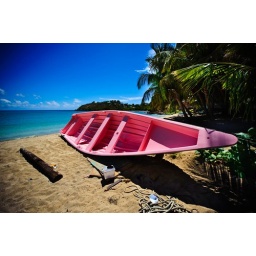
A local boat undergoing some paint work and repair on the beach in Antigua. At Carlisle Bay, Antigua.